Enchylium limosum

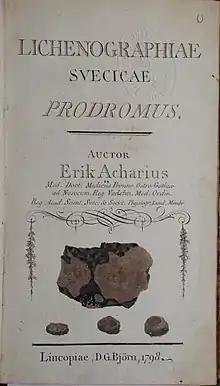
Title page of Erik Acharius's first work "Lichenographia svecicae Prodromus" (1798).

"Enchylium limosum" was originally described by Swedish botanist Erik Acharius in 1799 under the name Lichen limosus in ""Lichenogr. Suec. Prodr"." Throughout its taxonomic history, "E. limosum" has undergone several changes in nomenclature. Originally described by Ach. in 1799 as "Lichen limosus", it was later reassigned by Ach. in 1810 as "Collema limosum" in "Lich. Univ." Subsequent taxonomic revisions led to further adjustments, such as its classification as "Collema glaucescens var. limosum" by German lichenologist Julius von Flotow in 1850 and "Collema pulposum var. limosum" by British lichenologist William Mudd in 1861.